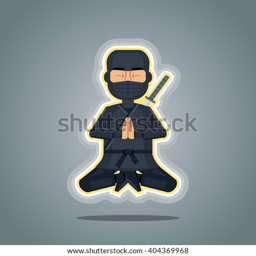
illustration of a meditating ninja .